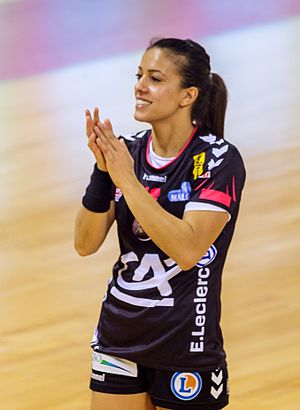
Nabila Tizi
Nabila Tizi-Sadki er en arabisk håndboldspiller som spiller for Brest Bretagne Handball i Frankrig og Algeriets håndboldlandshold.